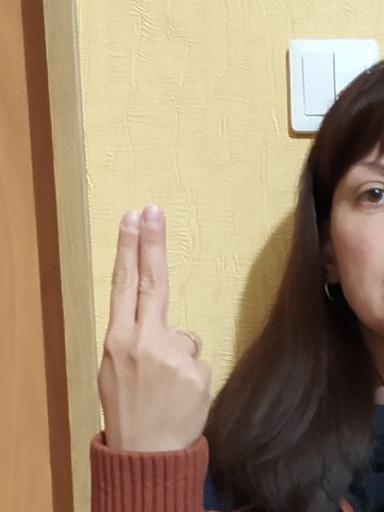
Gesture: two_up_inverted